Restoring Honor rally

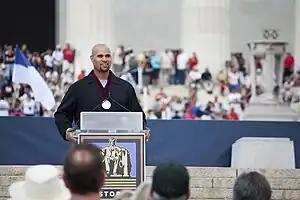
Albert Pujols during a speech at the rally

Beck asked that attendees refrain from bringing signs to the event. Speakers at the 8/28 rally included Sarah Palin, Alveda King, and Beck. Many in the crowd watched the proceedings on large television screens. On the edges of the Mall, vendors sold "Don't Tread on Me" flags, popular with Tea Party activists. Other activists distributed fliers urging voters to "dump Obama." However, the speeches themselves were restricted from overt partisanship as the tax-exempt co-sponsor of the event, the Special Operations Warrior Foundation, required all speakers to sign an agreement promising not to talk politics. Of note, all proceeds raised through Beck's promotion of the event were slated to go to SOWF, after the estimated $1 million costs for the rally itself were covered. Beck gave out "badge of merit" awards to three people for service in the categories of faith, hope, and charity.